Edgar Lewis (director)

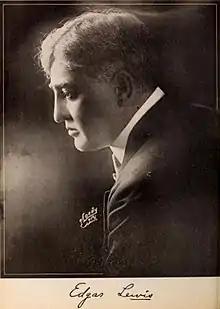

Edgar Lewis ( – May 21, 1938) was an American film director. Two of his most famous films were "The Great Divide" (1925) and "The Barrier" (1926). He directed early silent films starring Douglas Fairbanks, William Farnum, Mary Pickford, and Norma Talmadge.